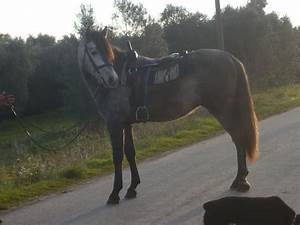
Label: cavallo